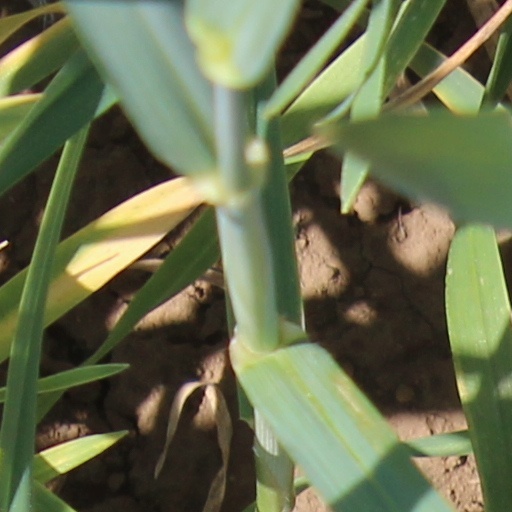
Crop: wheat